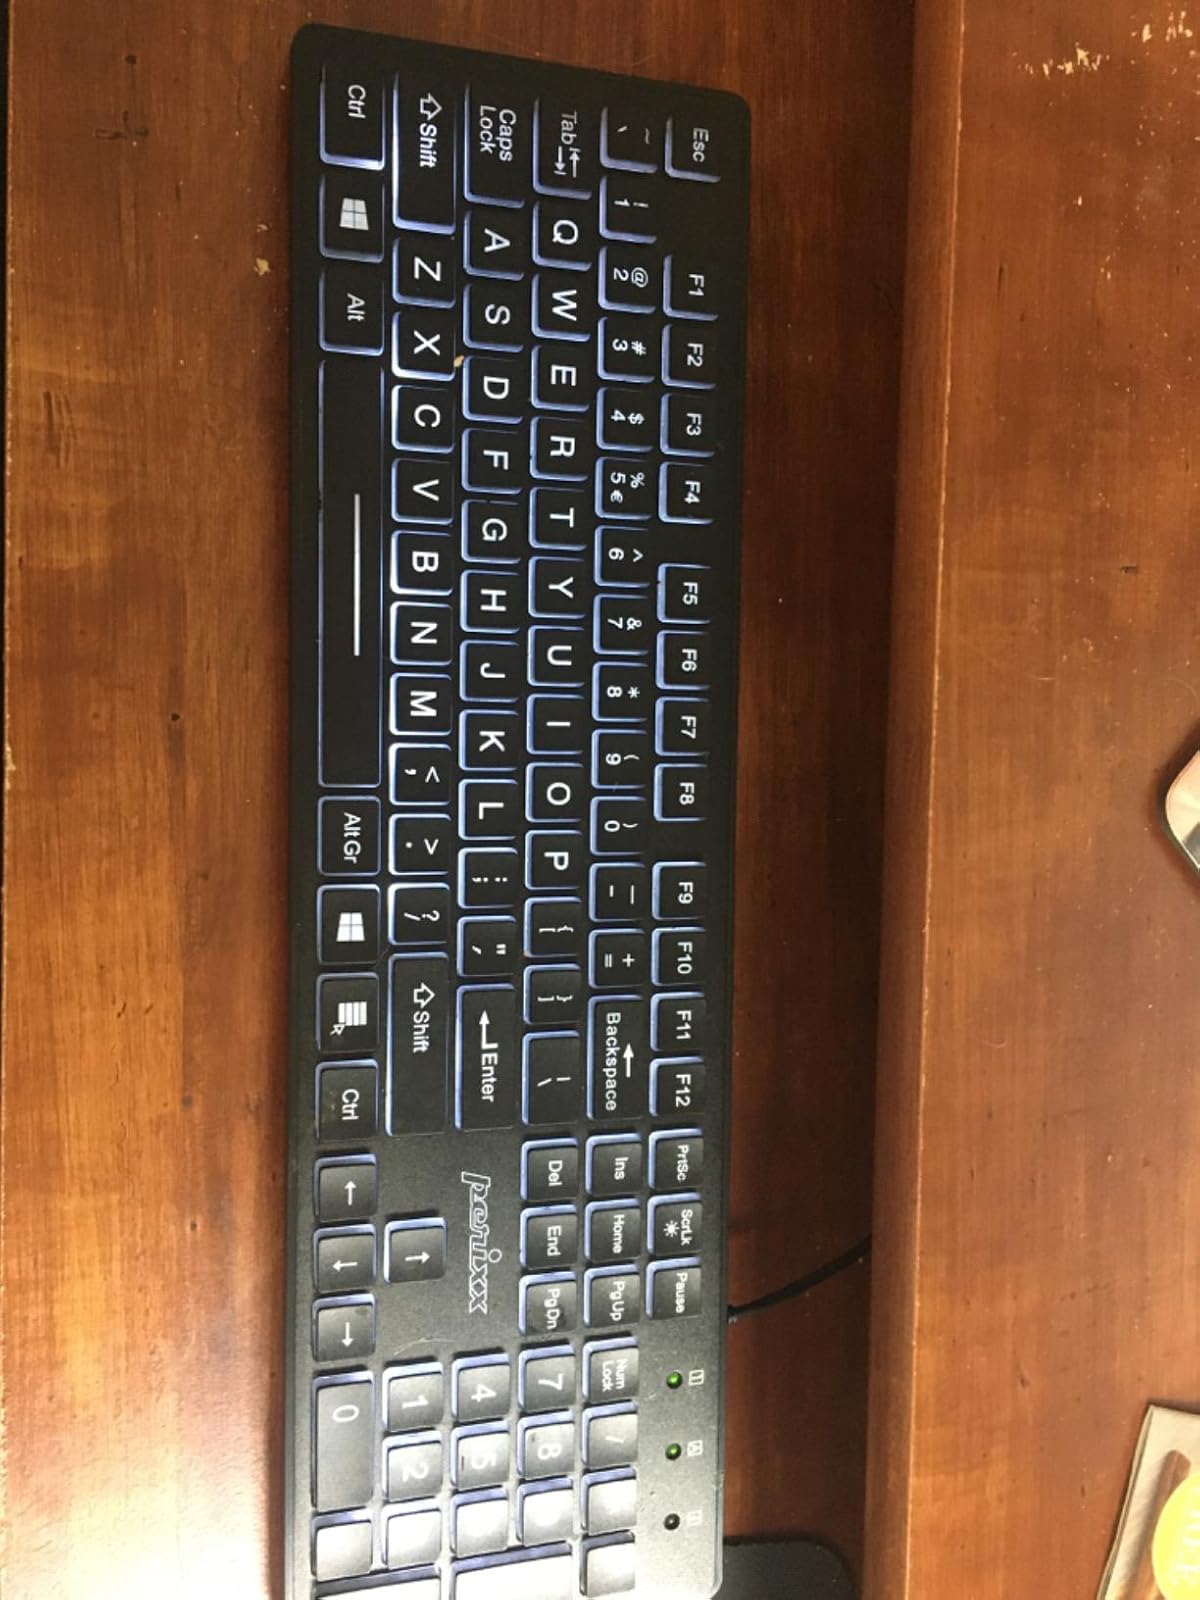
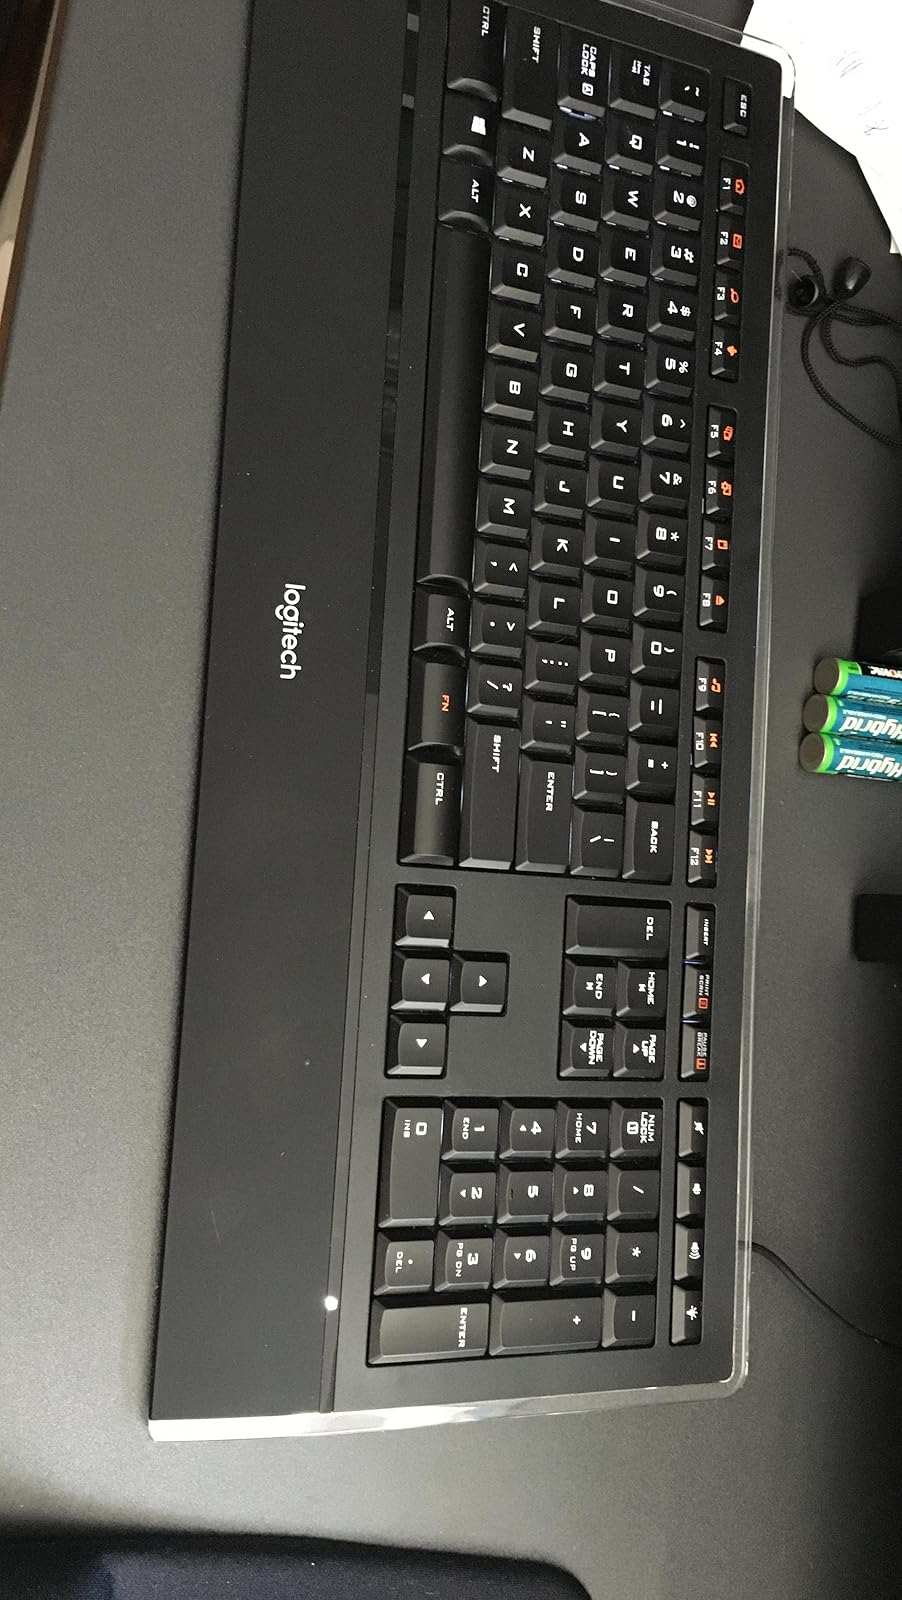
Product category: keyboard
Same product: no